Kodaikanal Lake

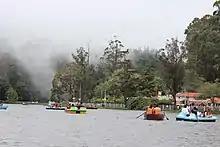
Boating in Kodaikanal Lake with Mist

A railway line extended from Chennai to Tirunelveli with an intermediate station at Ammaianayakkanur (later renamed Kodai Road) was built in 1875, to provide a gateway to Kodaikanal town and there on to the lake through a foot trek of 18 km from the railhead. The nearest railheads to the lake presently are the Kodai Road railway Station at 80 km and the Palani Railway station at 64 km distance, from the town. Madurai (at 121 km) and Coimbatore (at 135 km) airports are the closest to the Lake. Kodai Lake is well connected by road with regular bus services operating to Madurai, Palani, Kodaikanal Road, Theni, Dindigul, Thiruchirapalli, Kumili, Munnar, Erode, Bangalore and Coimbatore.